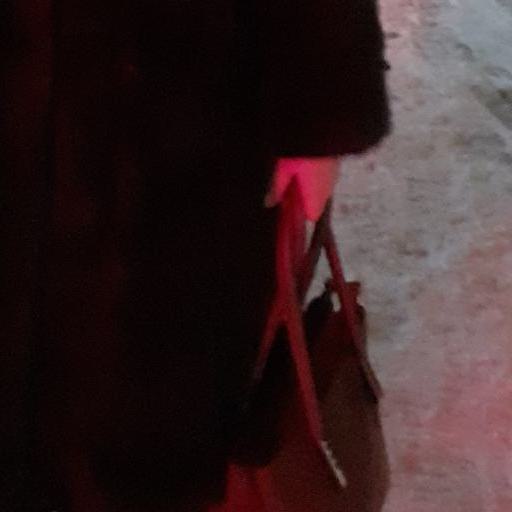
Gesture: no_gesture